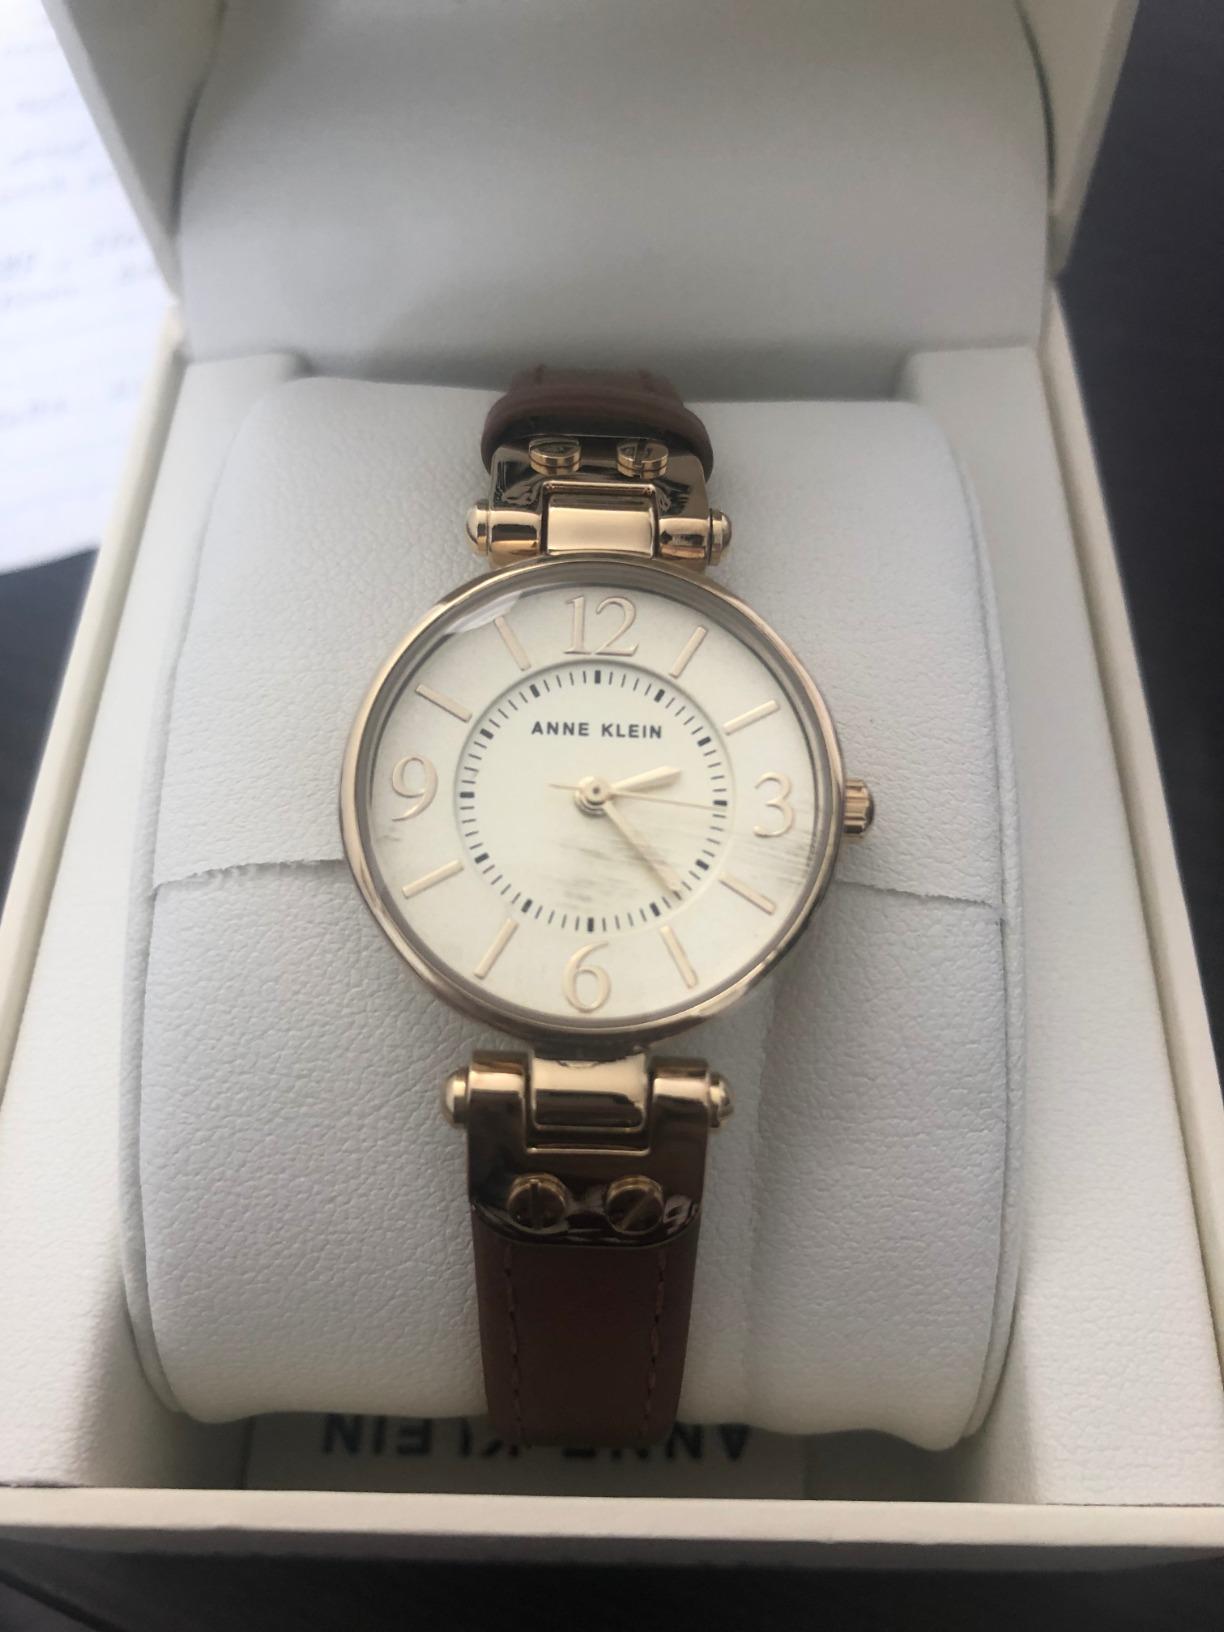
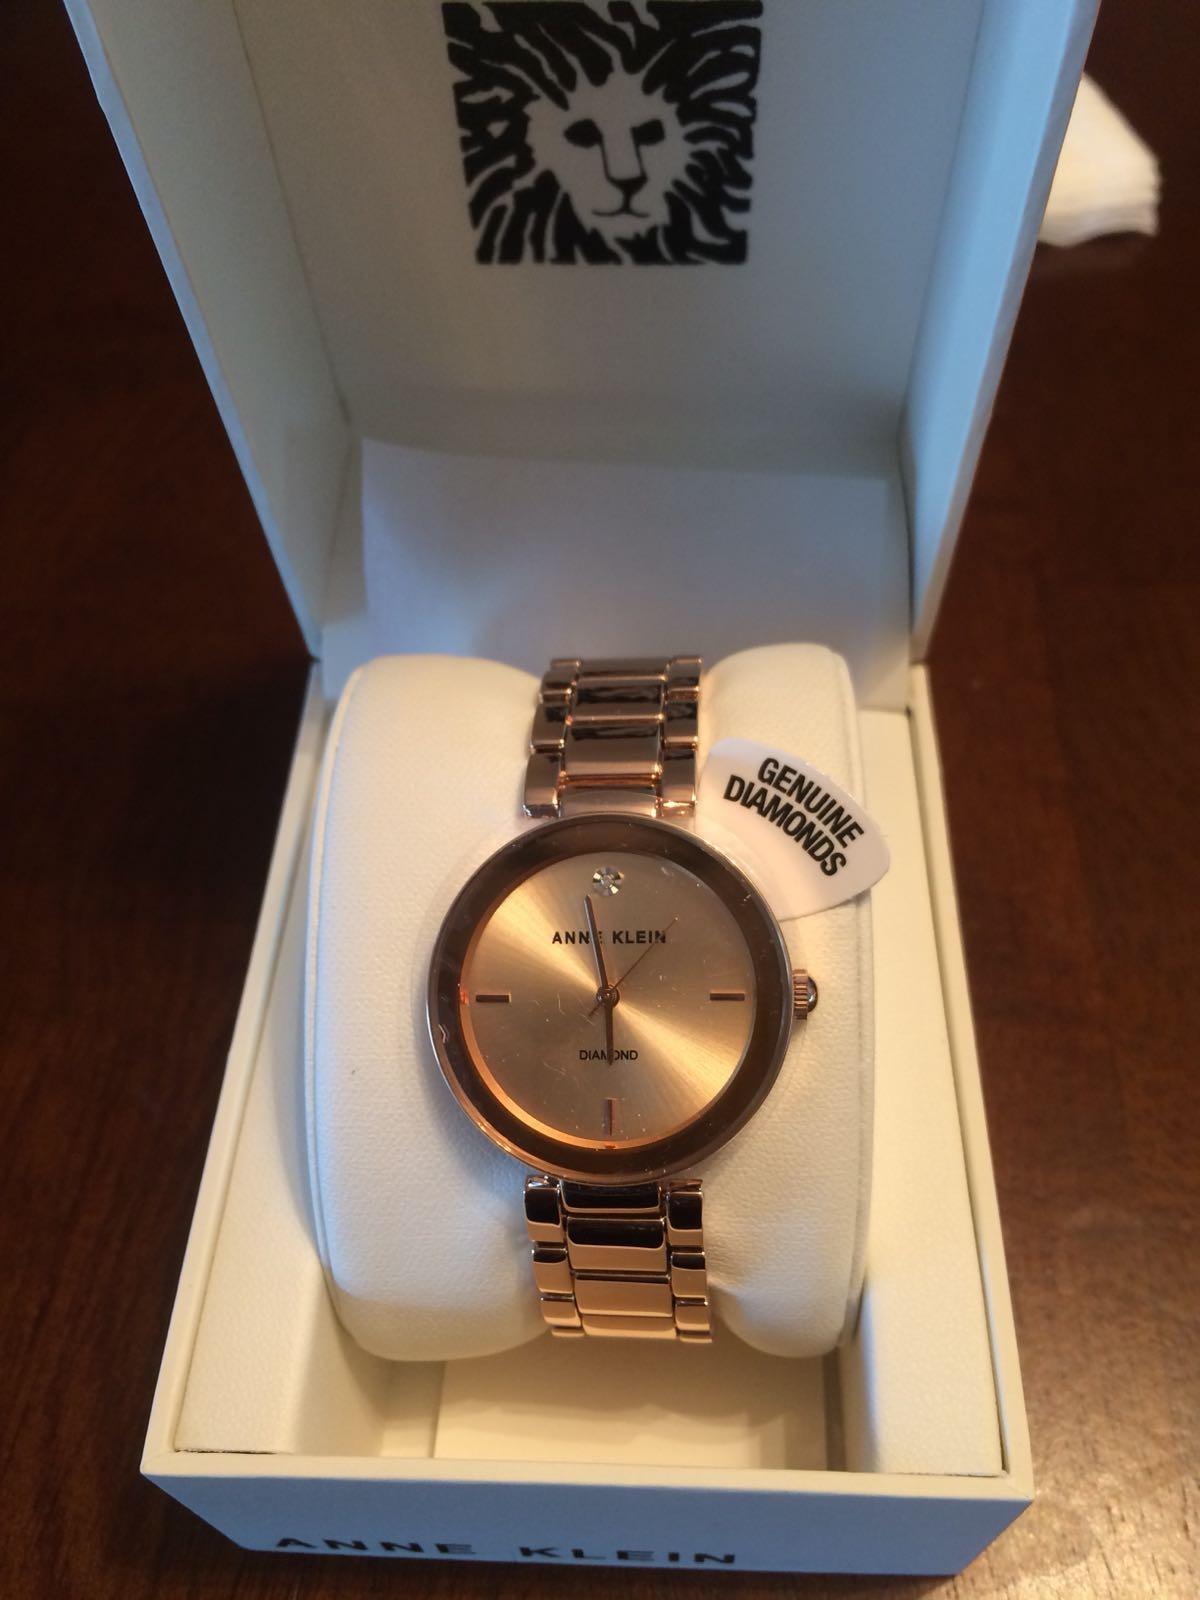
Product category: accessories_watch
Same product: no